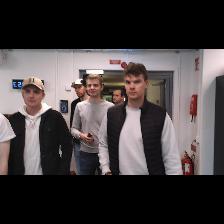
Label: Human